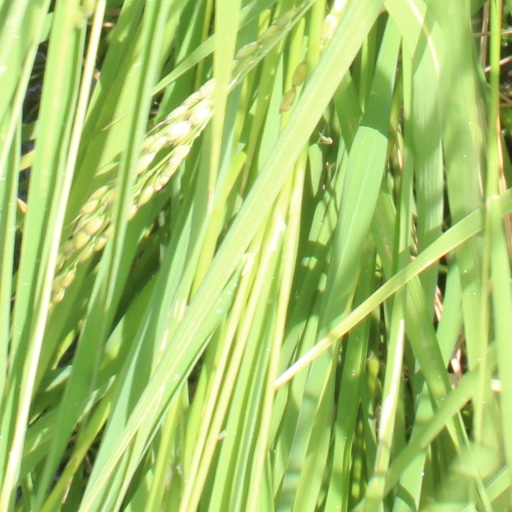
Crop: rice